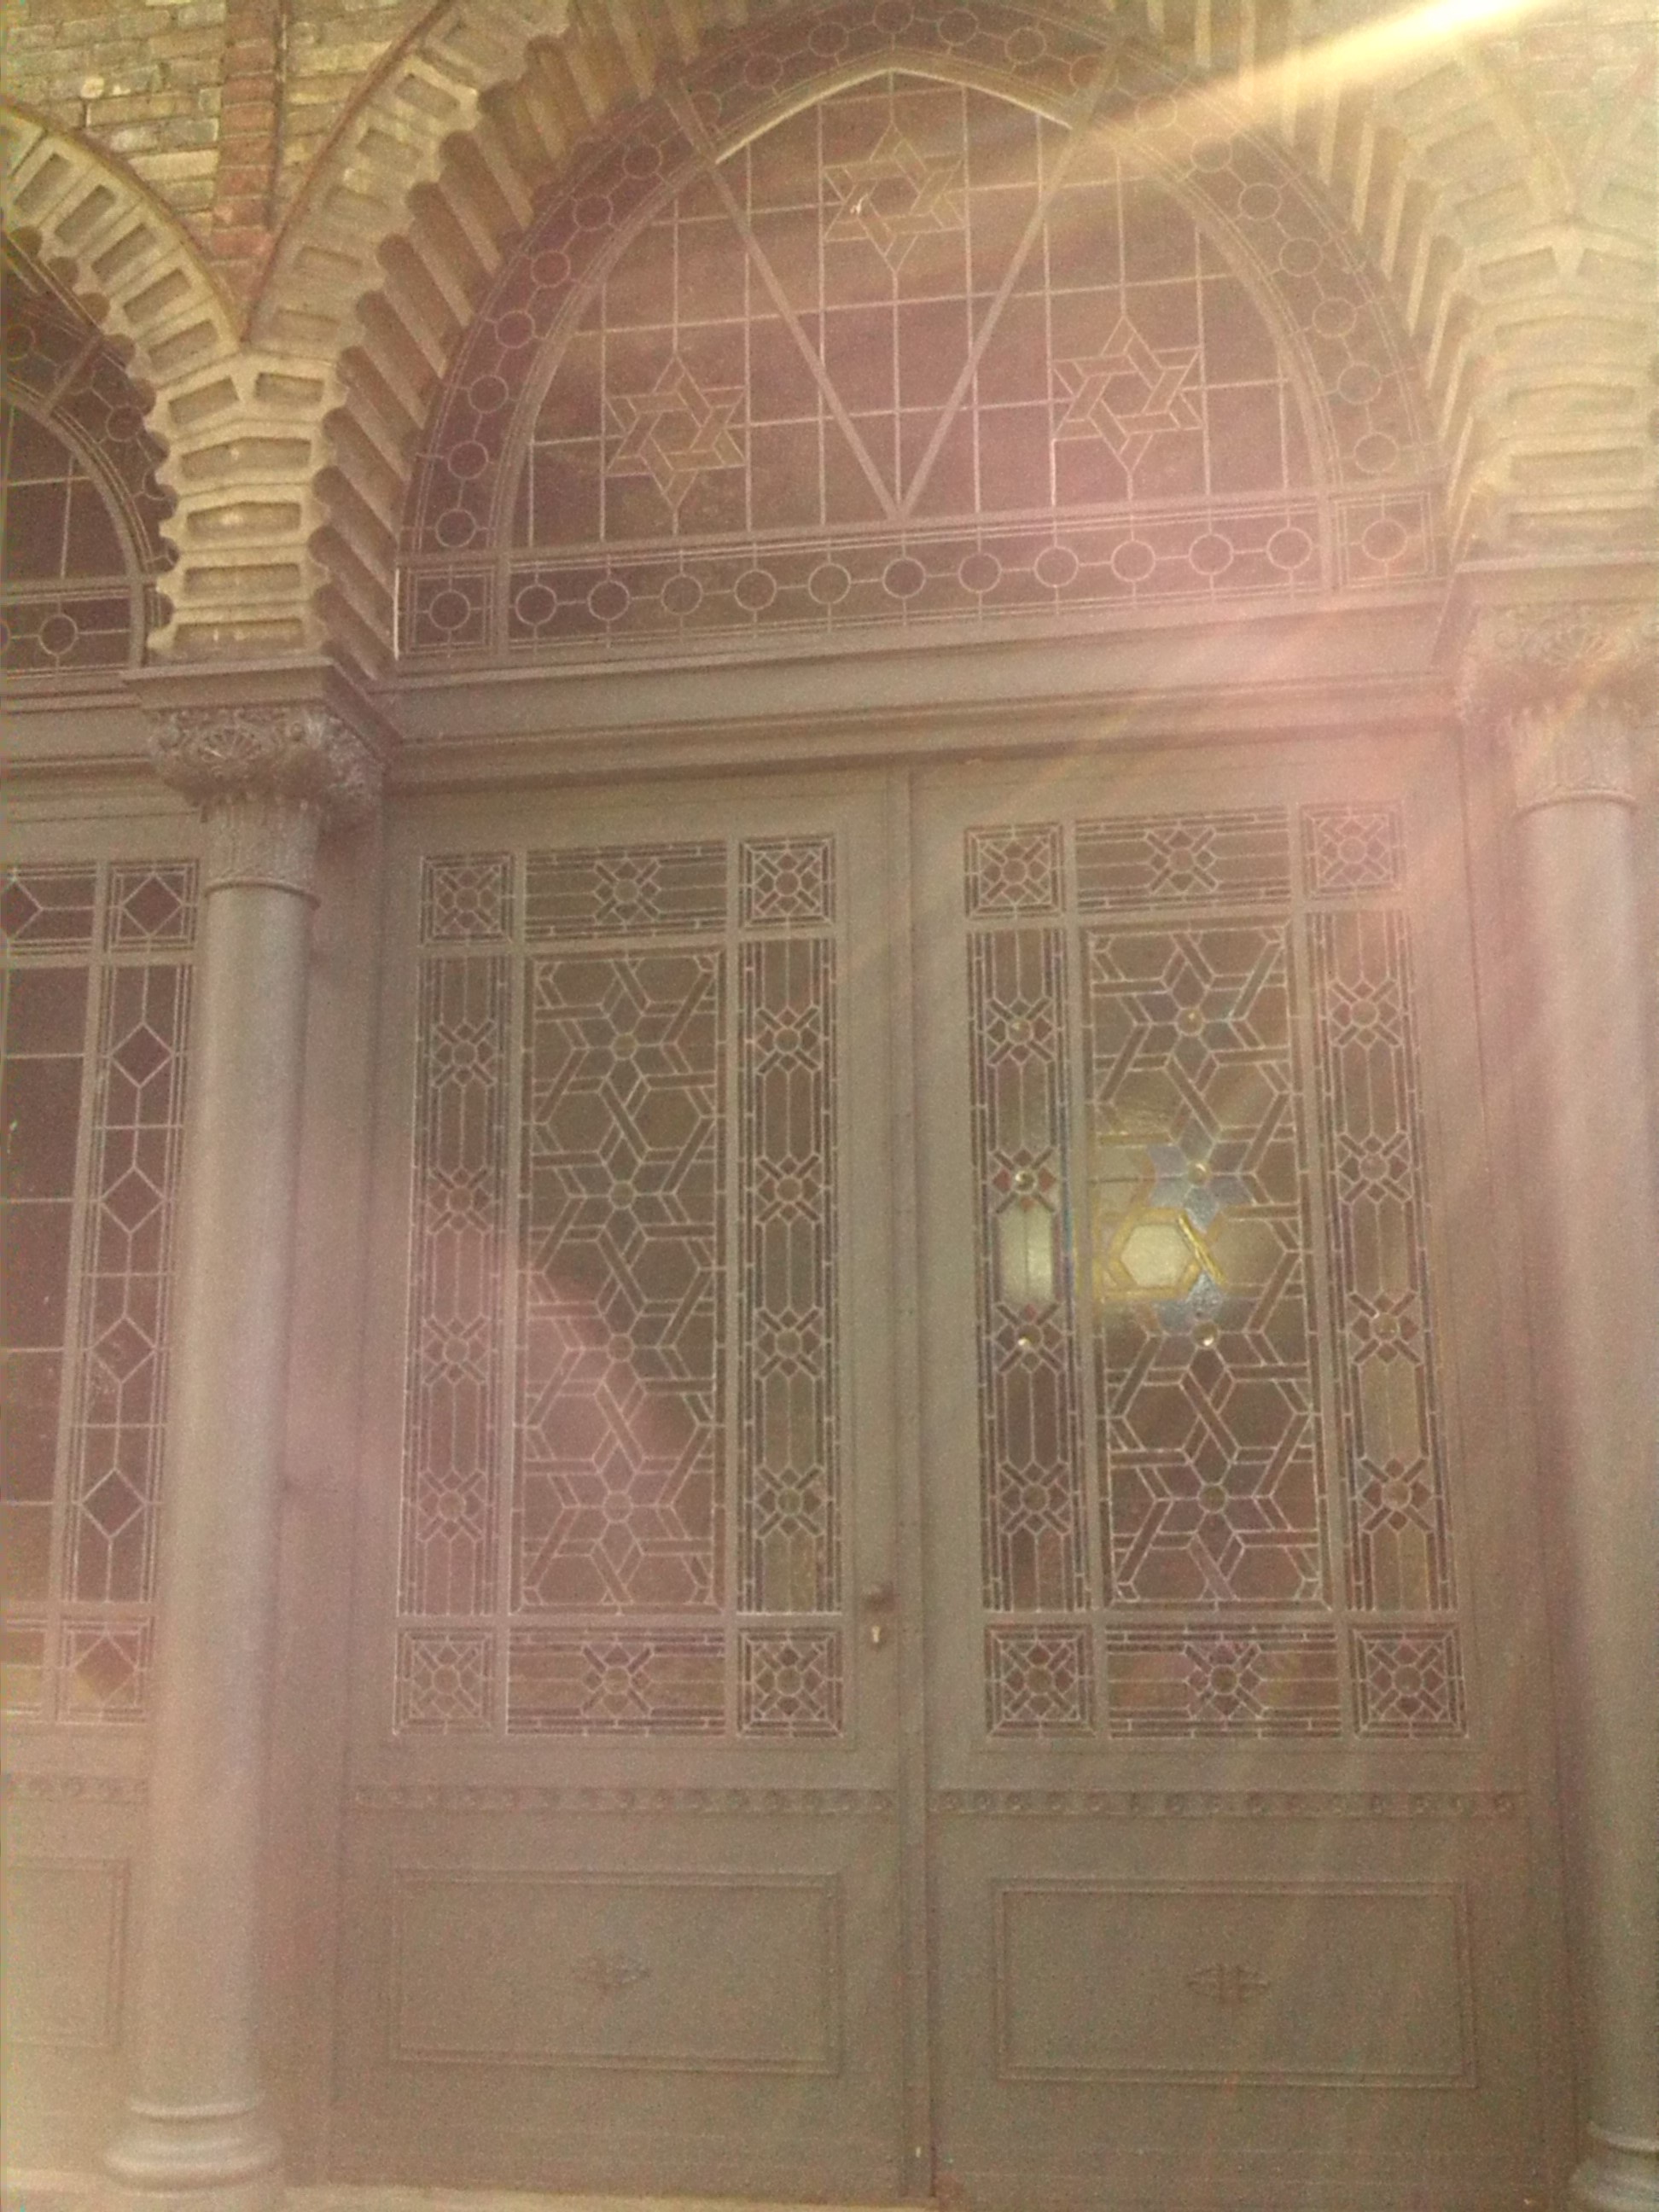
floor, window, building, spooky, wall, mystical, arch, ceiling, column, facade, grunge, cemetery, door, goal, interior design, jewish, jewish cemetery, magdeburg, window covering